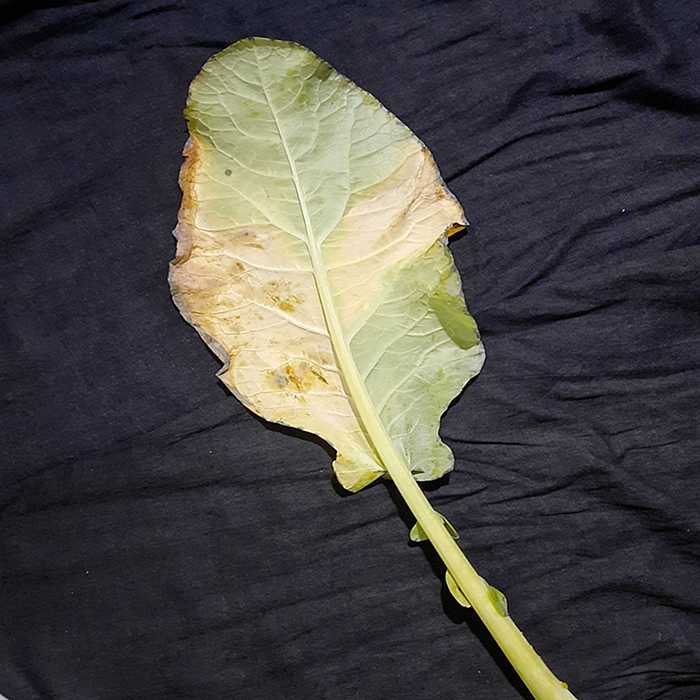
Plant: Cauliflower
Label: Black Rot